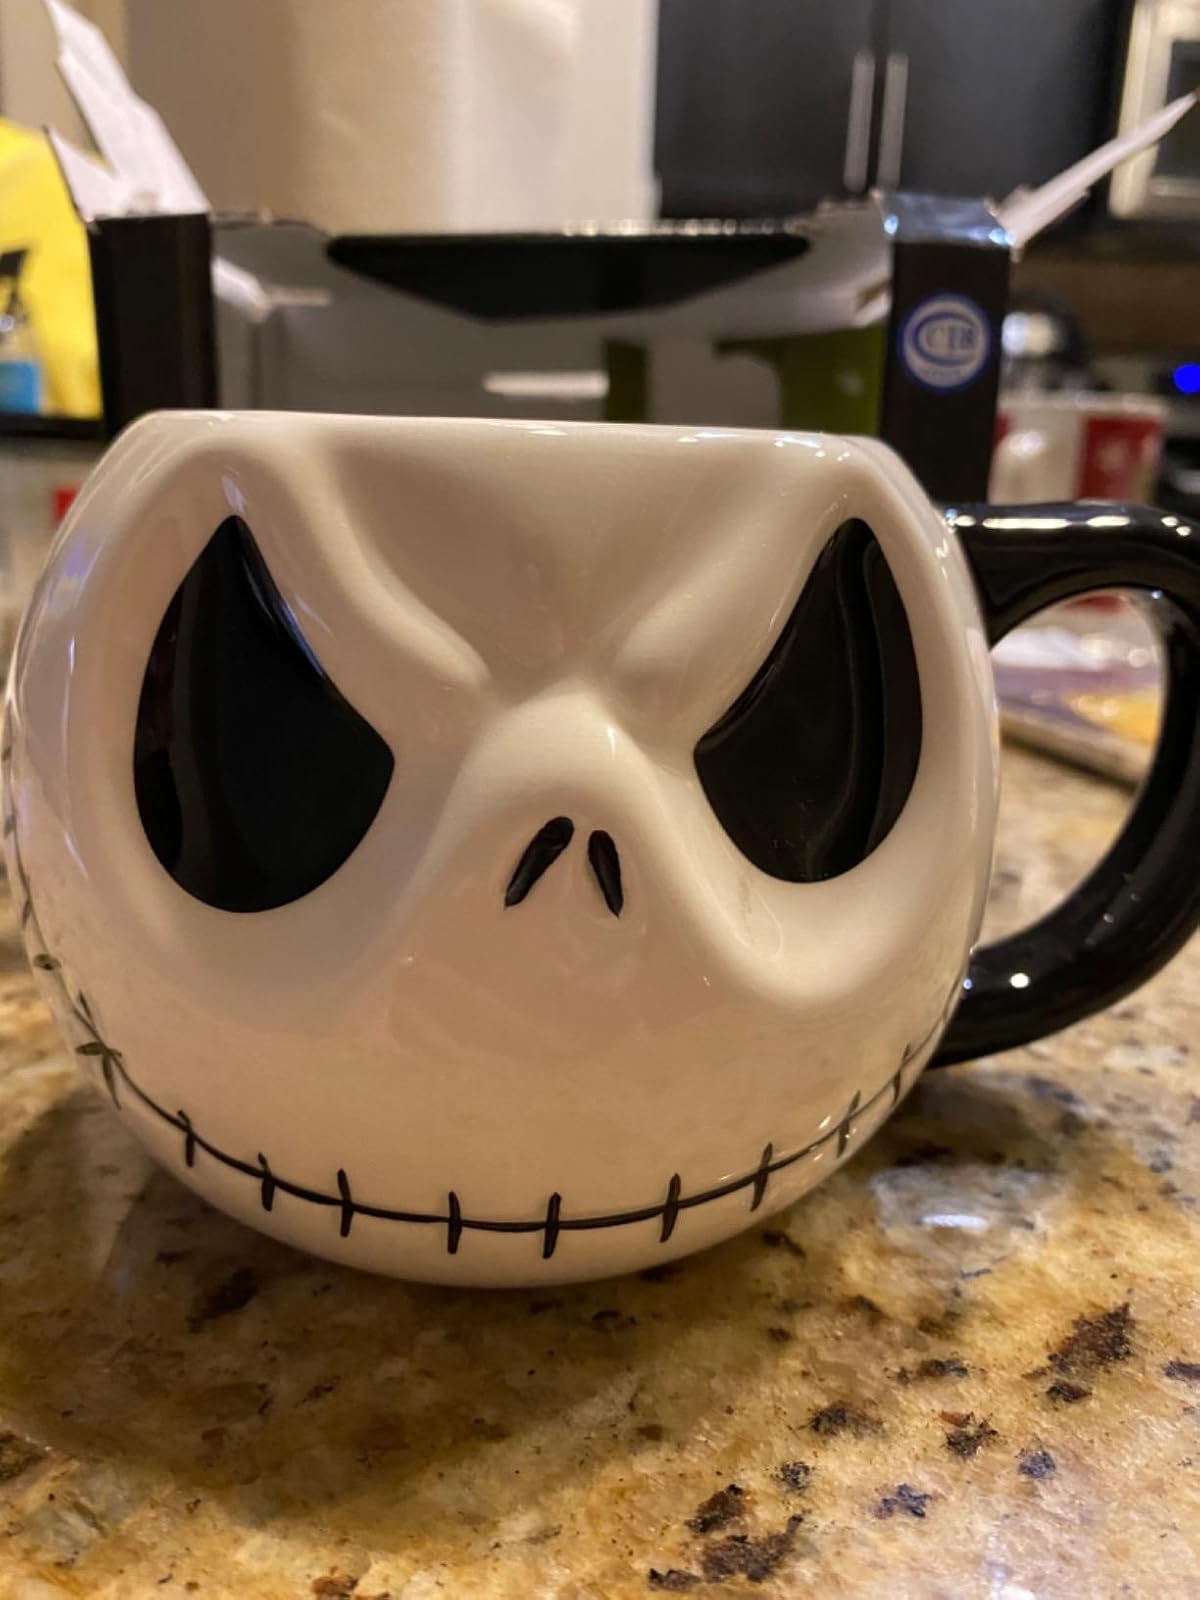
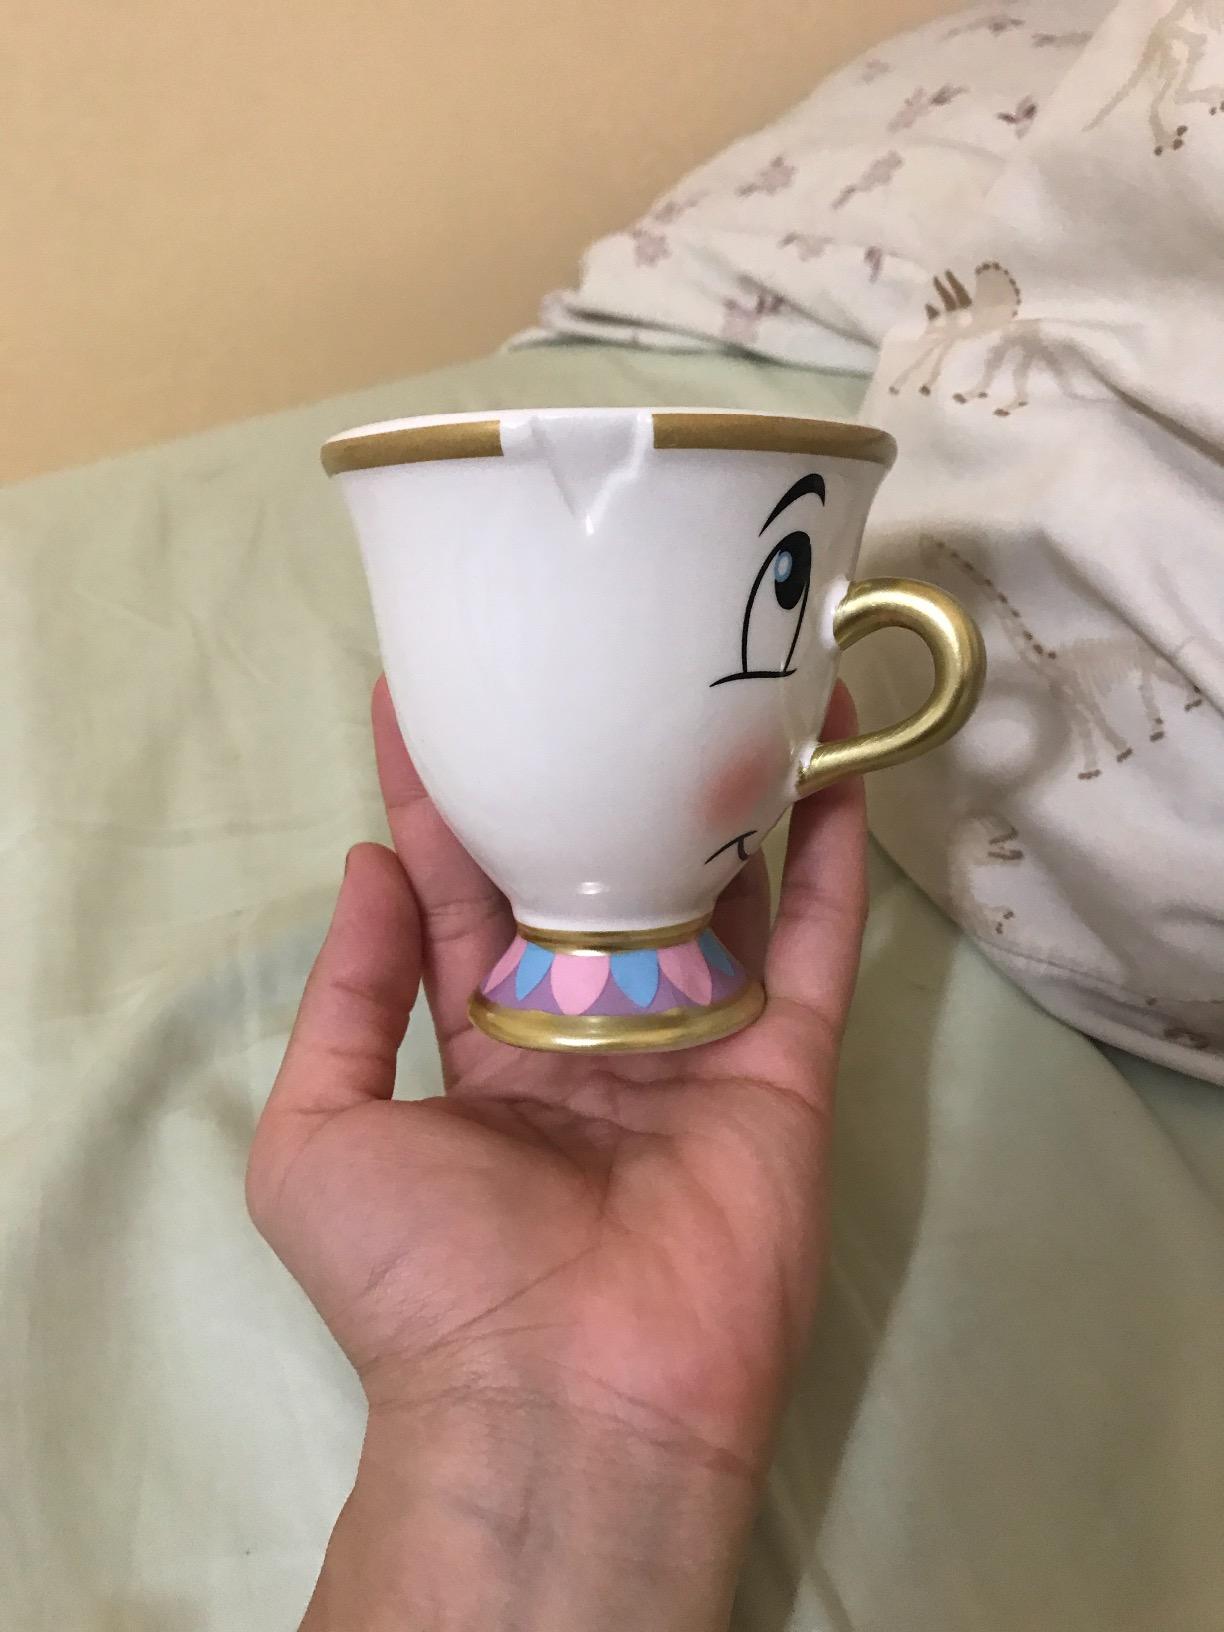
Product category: items_mug
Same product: no